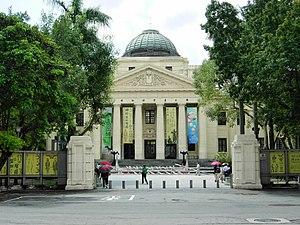
Le musée national de Taïwan, établi en 1908 par le gouvernement colonial japonais, est le plus ancien de l’île. Il est situé à Taipei, dans le district de Zhongzheng, dans le parc du Mémorial de la Paix 228.
Voici la liste des attractions touristiques de Taipei, la capitale de Taïwan, que vous pouvez visiter.